François Debeauvais

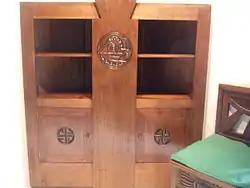
cabinet with swastika motifs designed by René-Yves Creston as a wedding present for Debauvais and Anna Youenou

With the declaration of the war between France and Germany, the Breton National Party was dissolved by the French government of Édouard Daladier. The party's property was confiscated and files destroyed; Debeauvais and Mordrel chose to go into exile rather than support France. From Amsterdam, Mordrel and Debeauvais addressed a proclamation to Bretons, condemning the war.